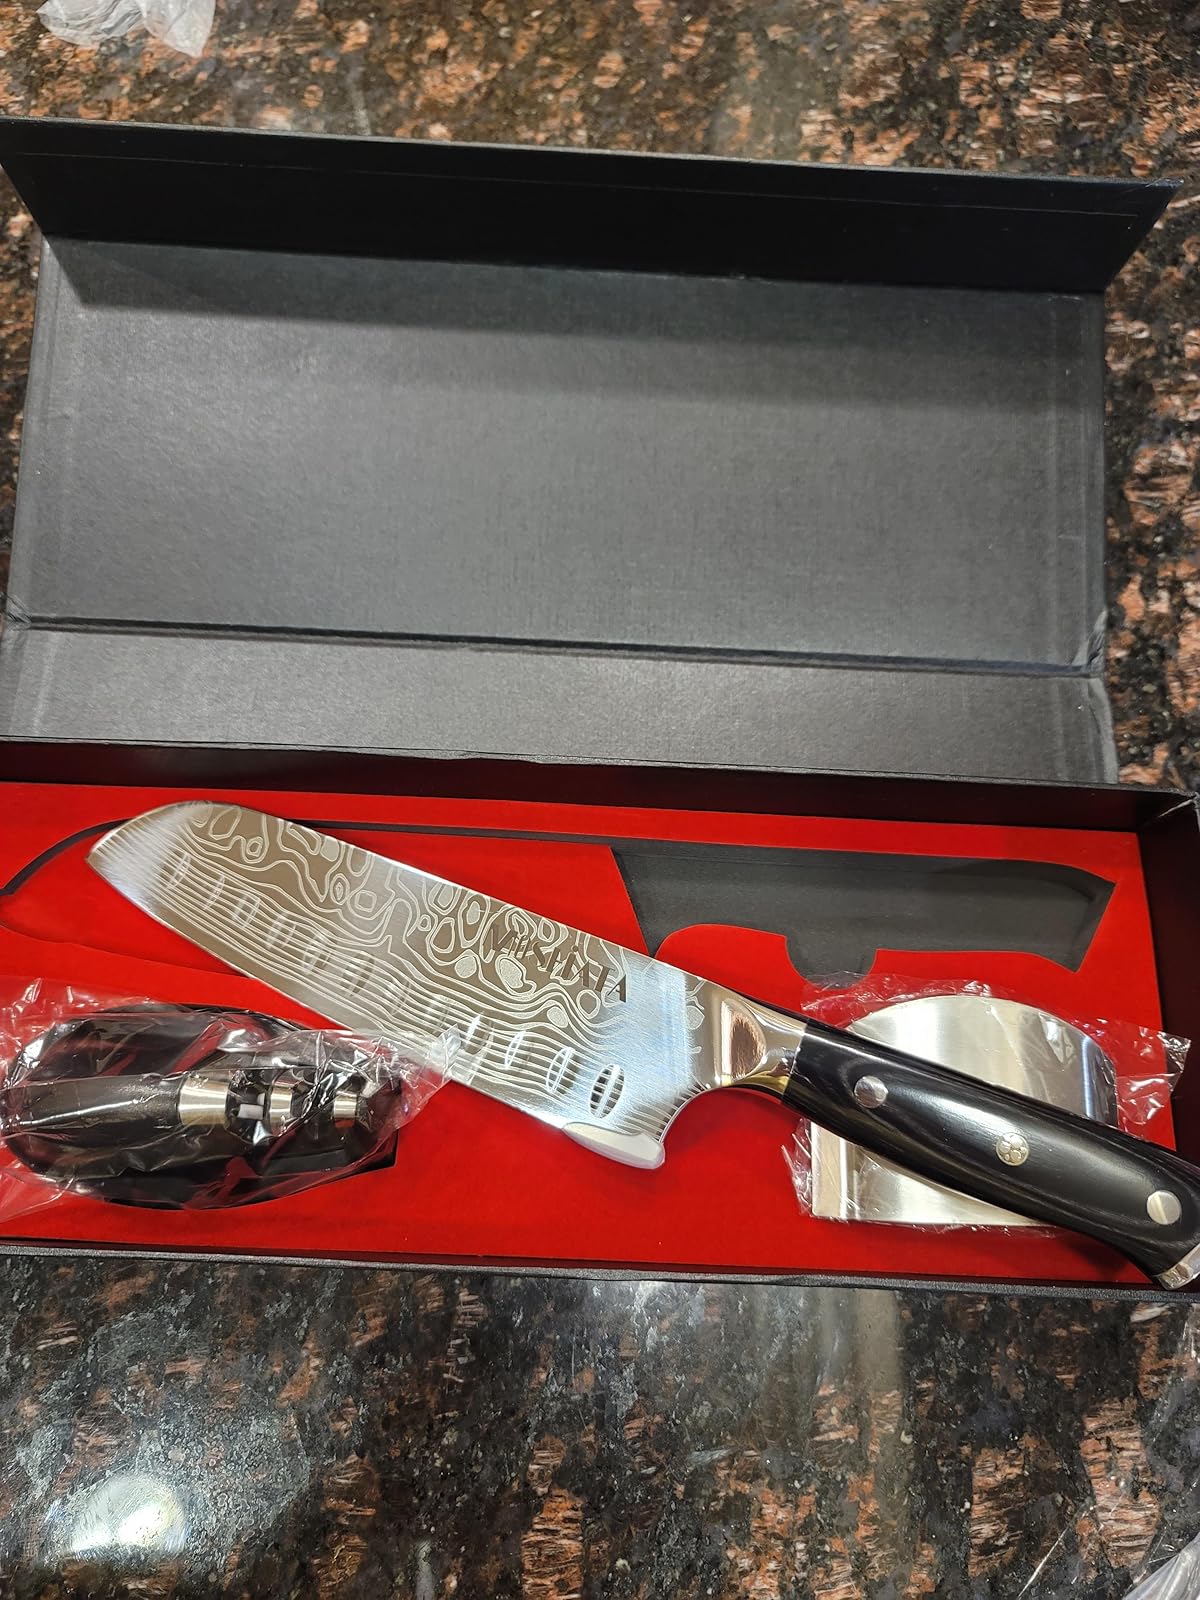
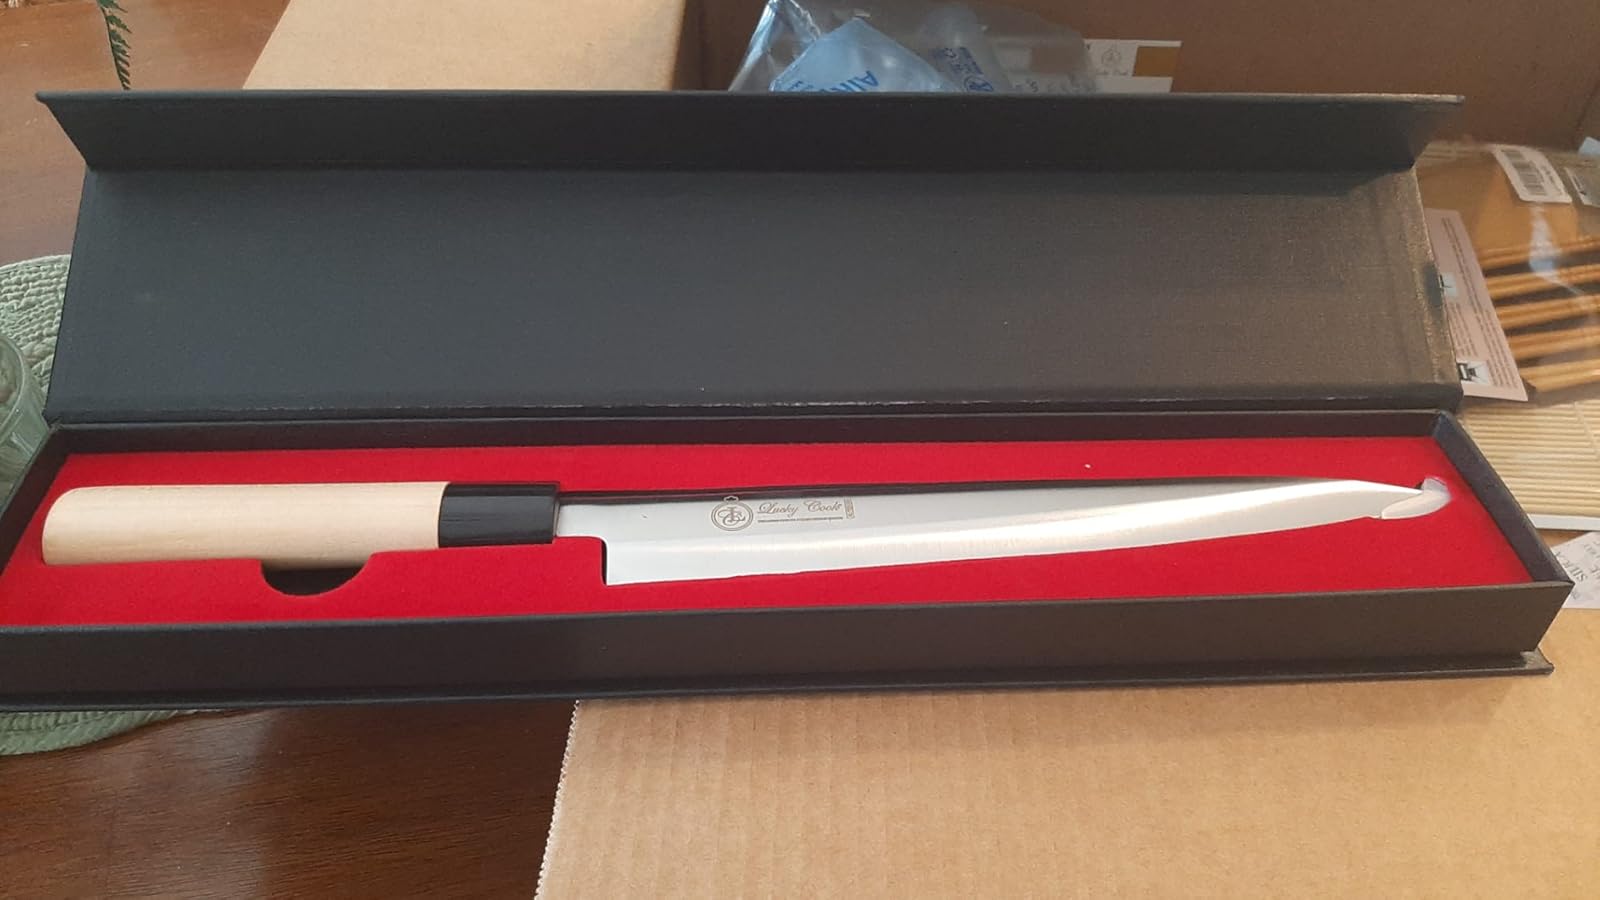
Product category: items_knife
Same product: no